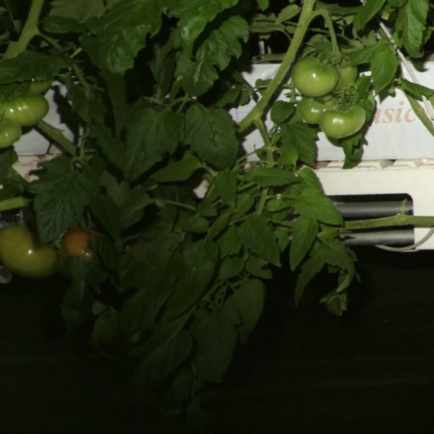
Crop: tomato